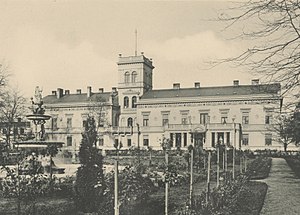
Karol Scheiblers palæ
Karol Scheiblers palæ på et gammelt billede
Karol Scheiblers palæ ligger ved Sejrspladsen i Łódź. Det er en af tre palæresidenser i det urbanistiske kompleks Księży Młyn.